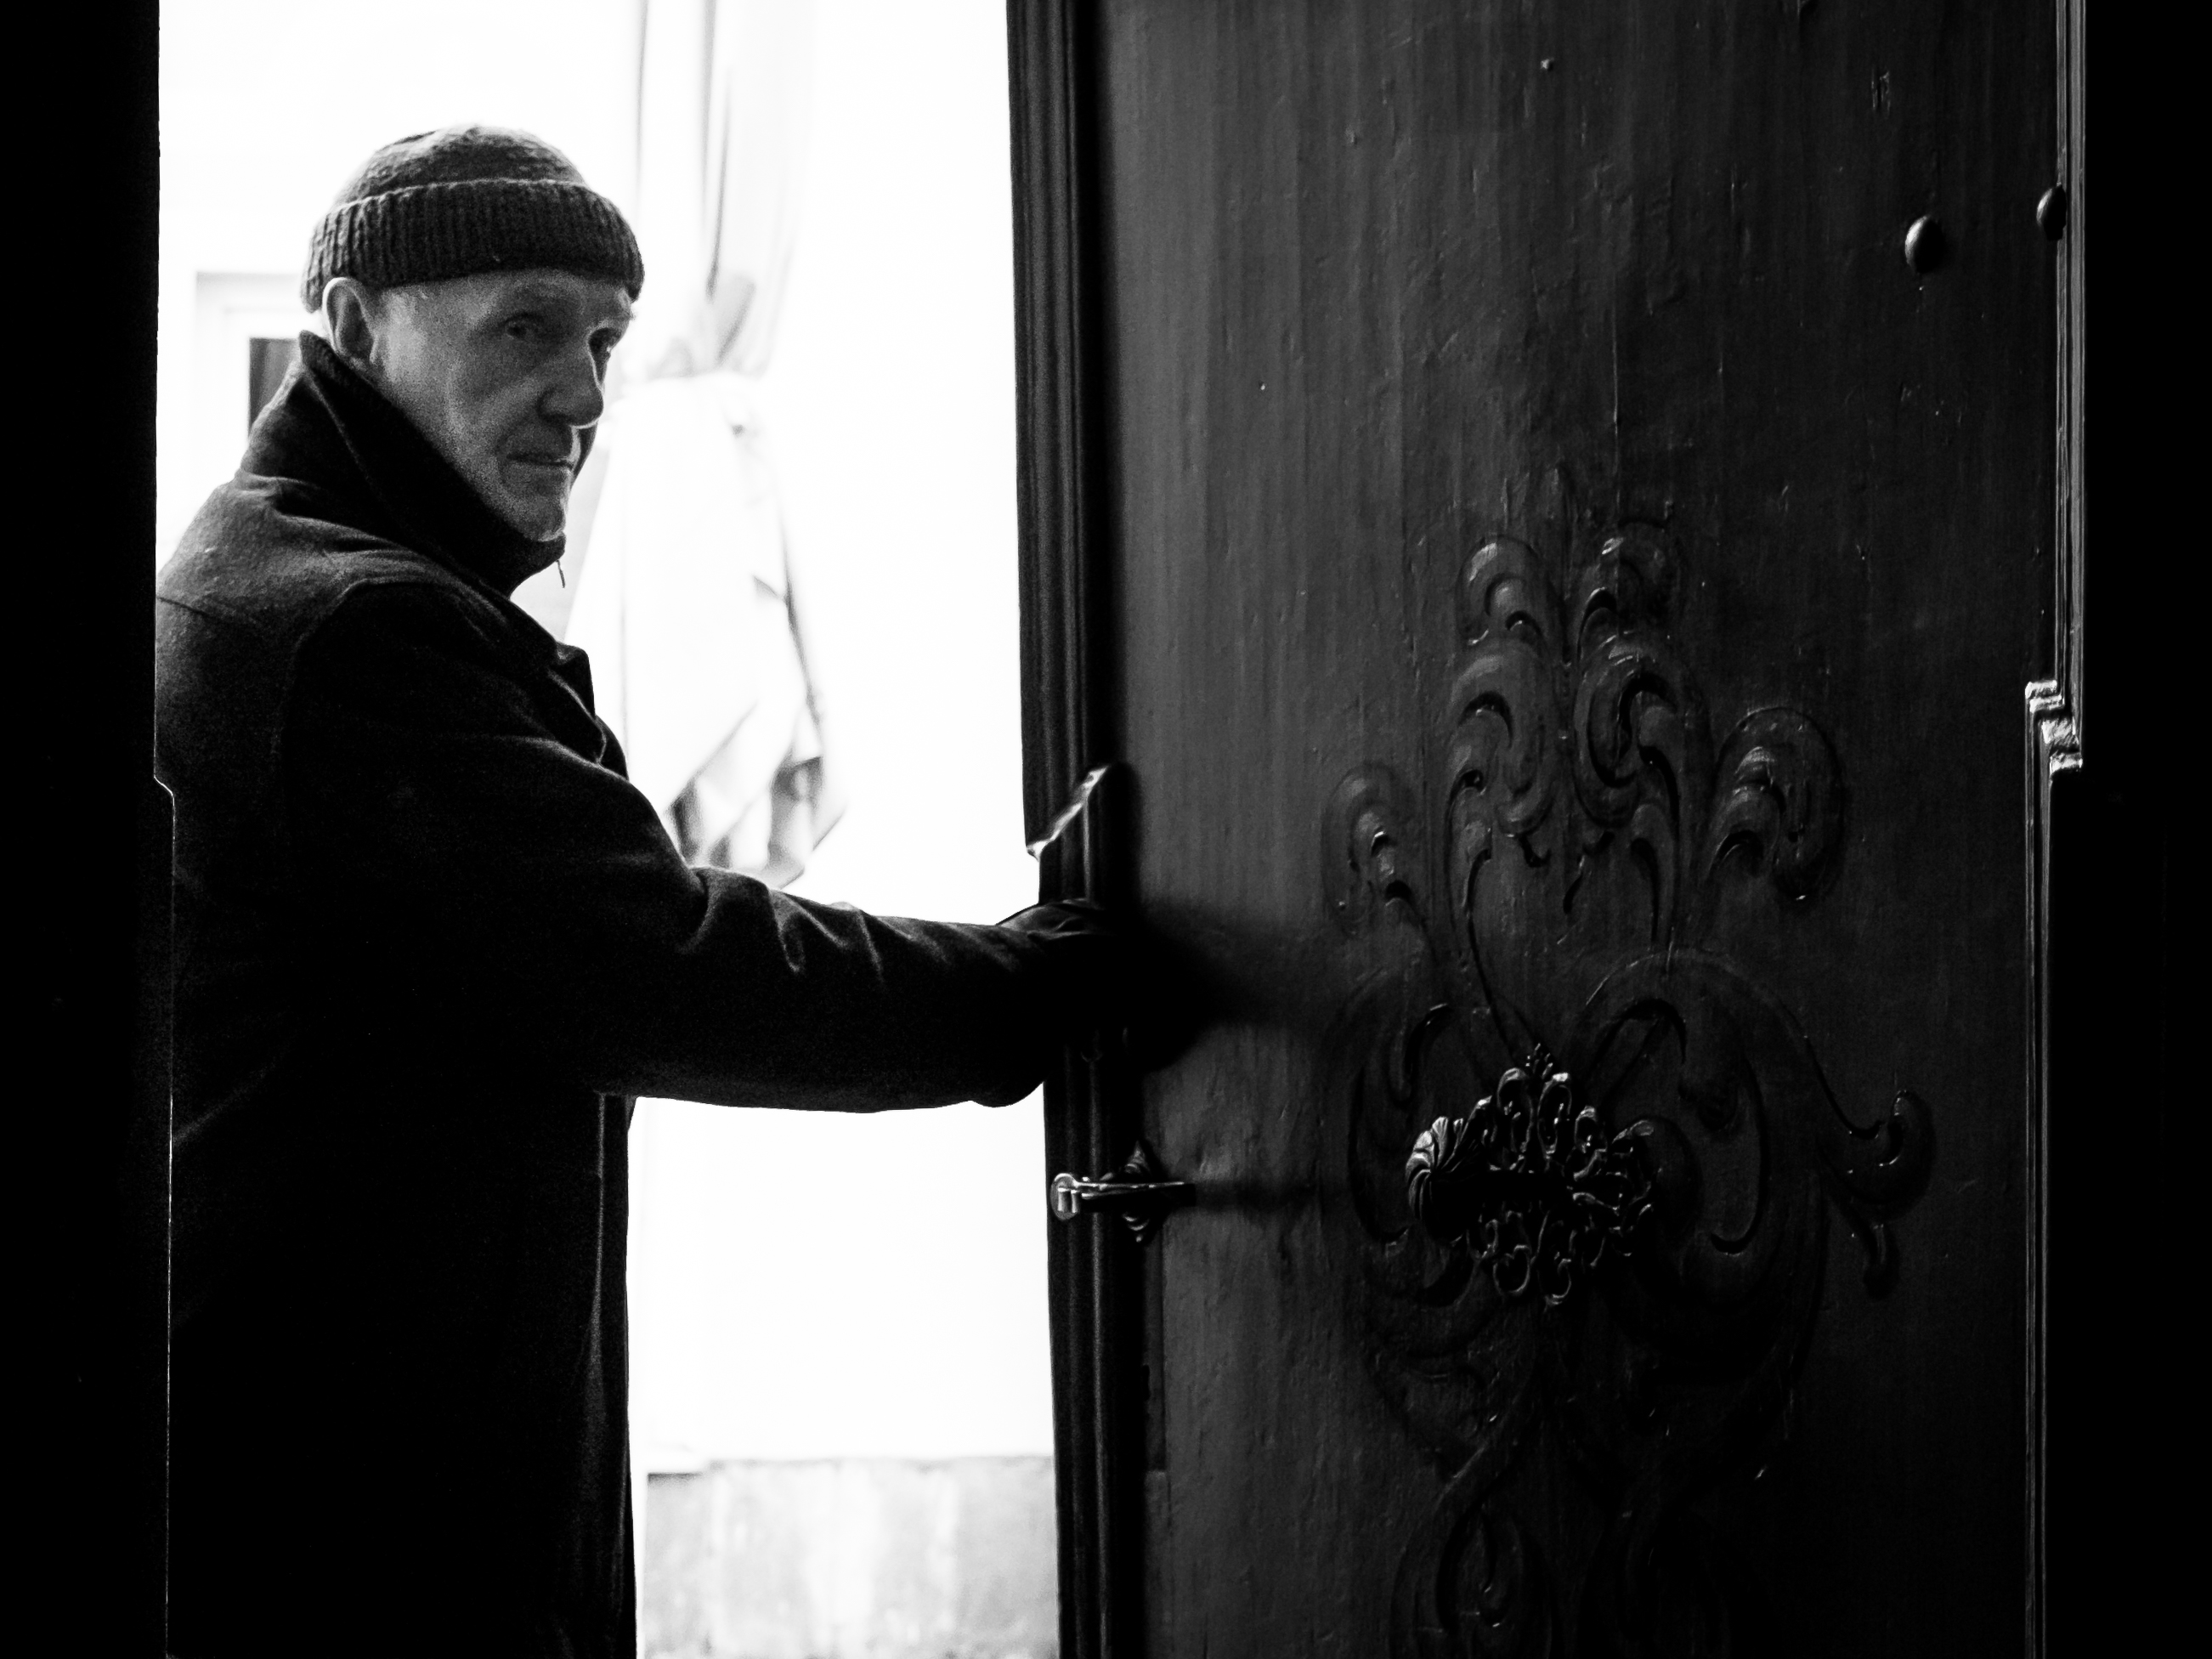
man, light, black and white, people, white, street, photography, city, explore, coat, entrance, frame, hat, darkness, clothing, black, monochrome, door, doorway, streetphotography, flickr, bw, blackandwhite, project, candid, creativecommons, cap, stadt, photograph, germany, deutschland, bonnet, sw, scene, image, clothes, 32, menschen, unposed, ungestellt, tr, mann, 365, 366, eingang, erwachsener, fujixt1, fujifilmxt1, project365, projekt, schwarzwei, strae, straenfotografie, szene, adult, photoaday, pictureaday, project366, streettog, tog, zweisichtde, zweisichtig, bekleidung, haube, kappe, kleidung, kopfbedeckung, landsberg, mantel, mtze, querformat, rahmen, headwear, landscapeformat, monochrome photography, film noir